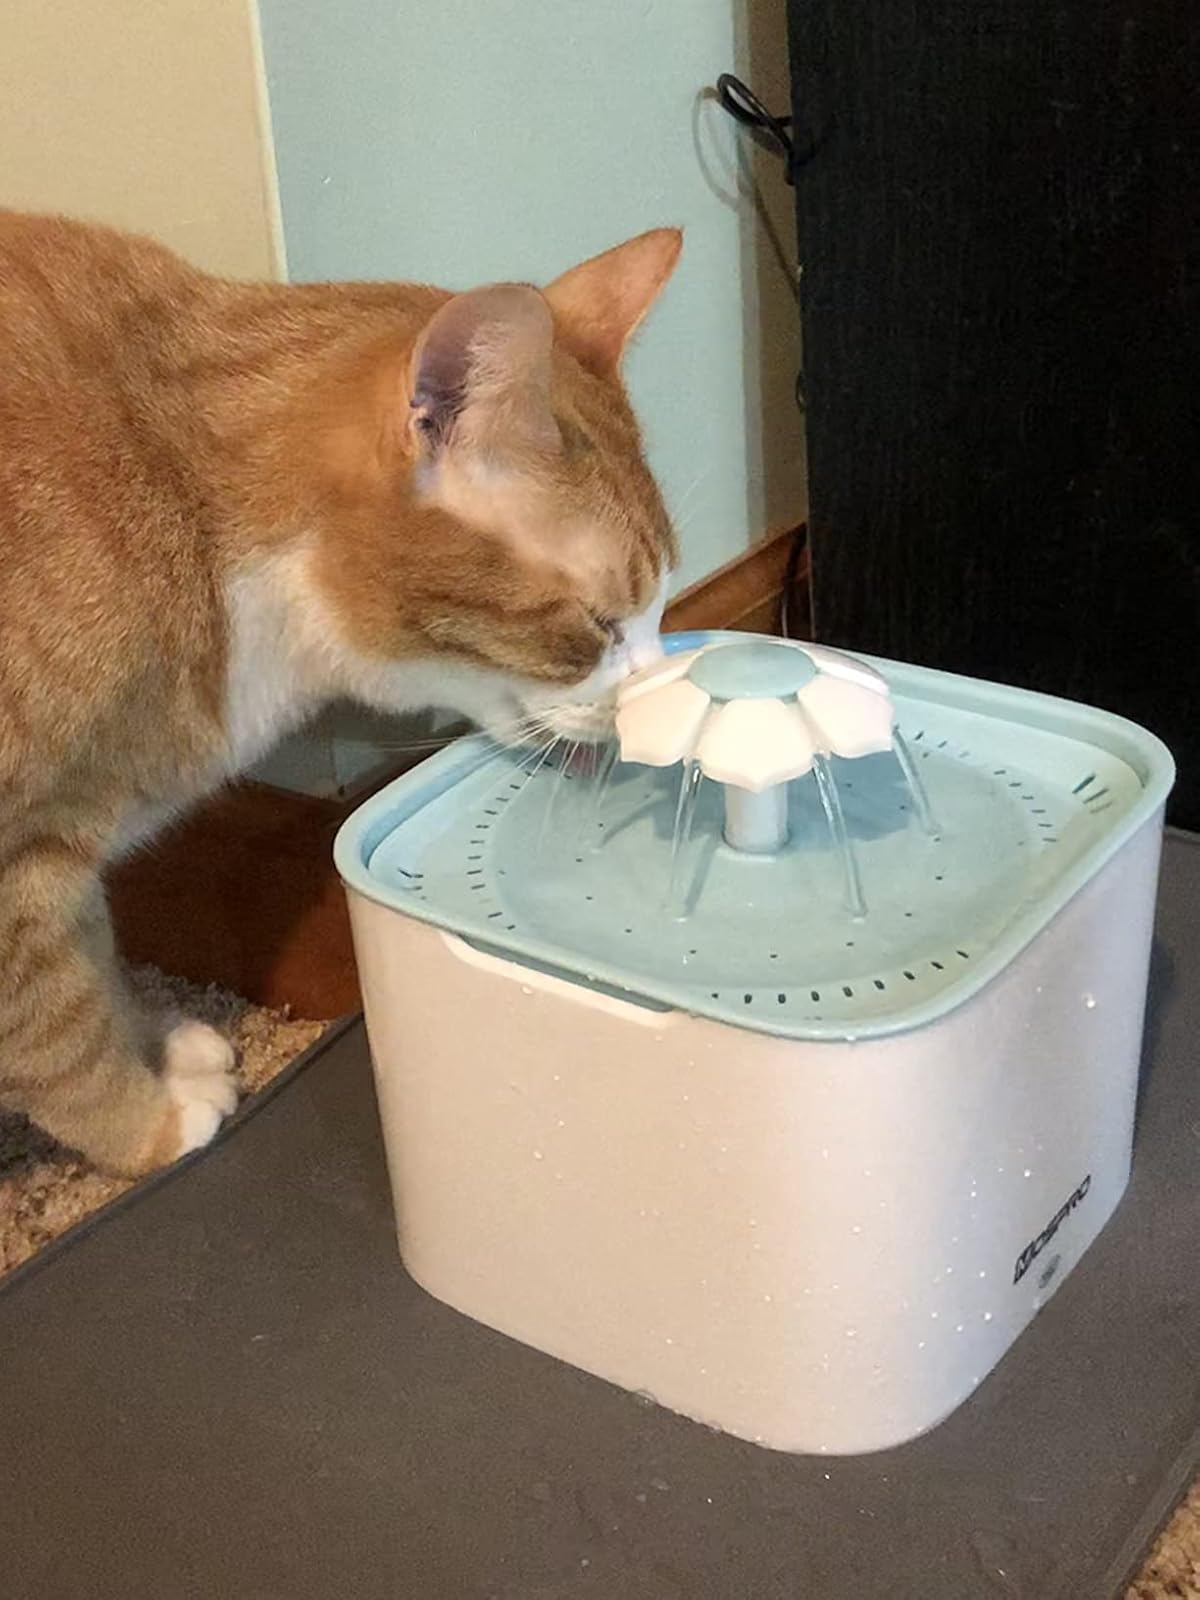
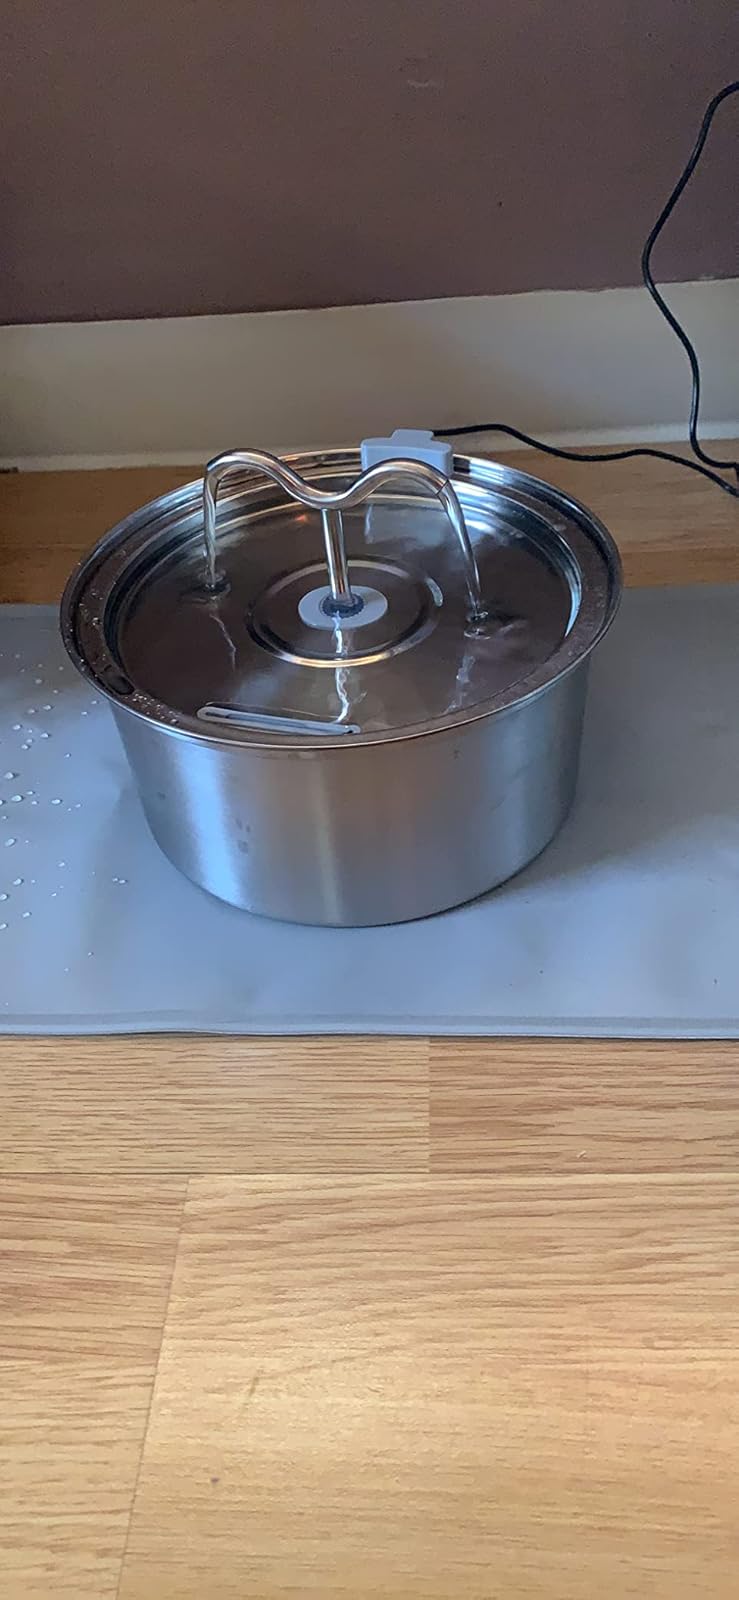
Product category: items_bowl
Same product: no